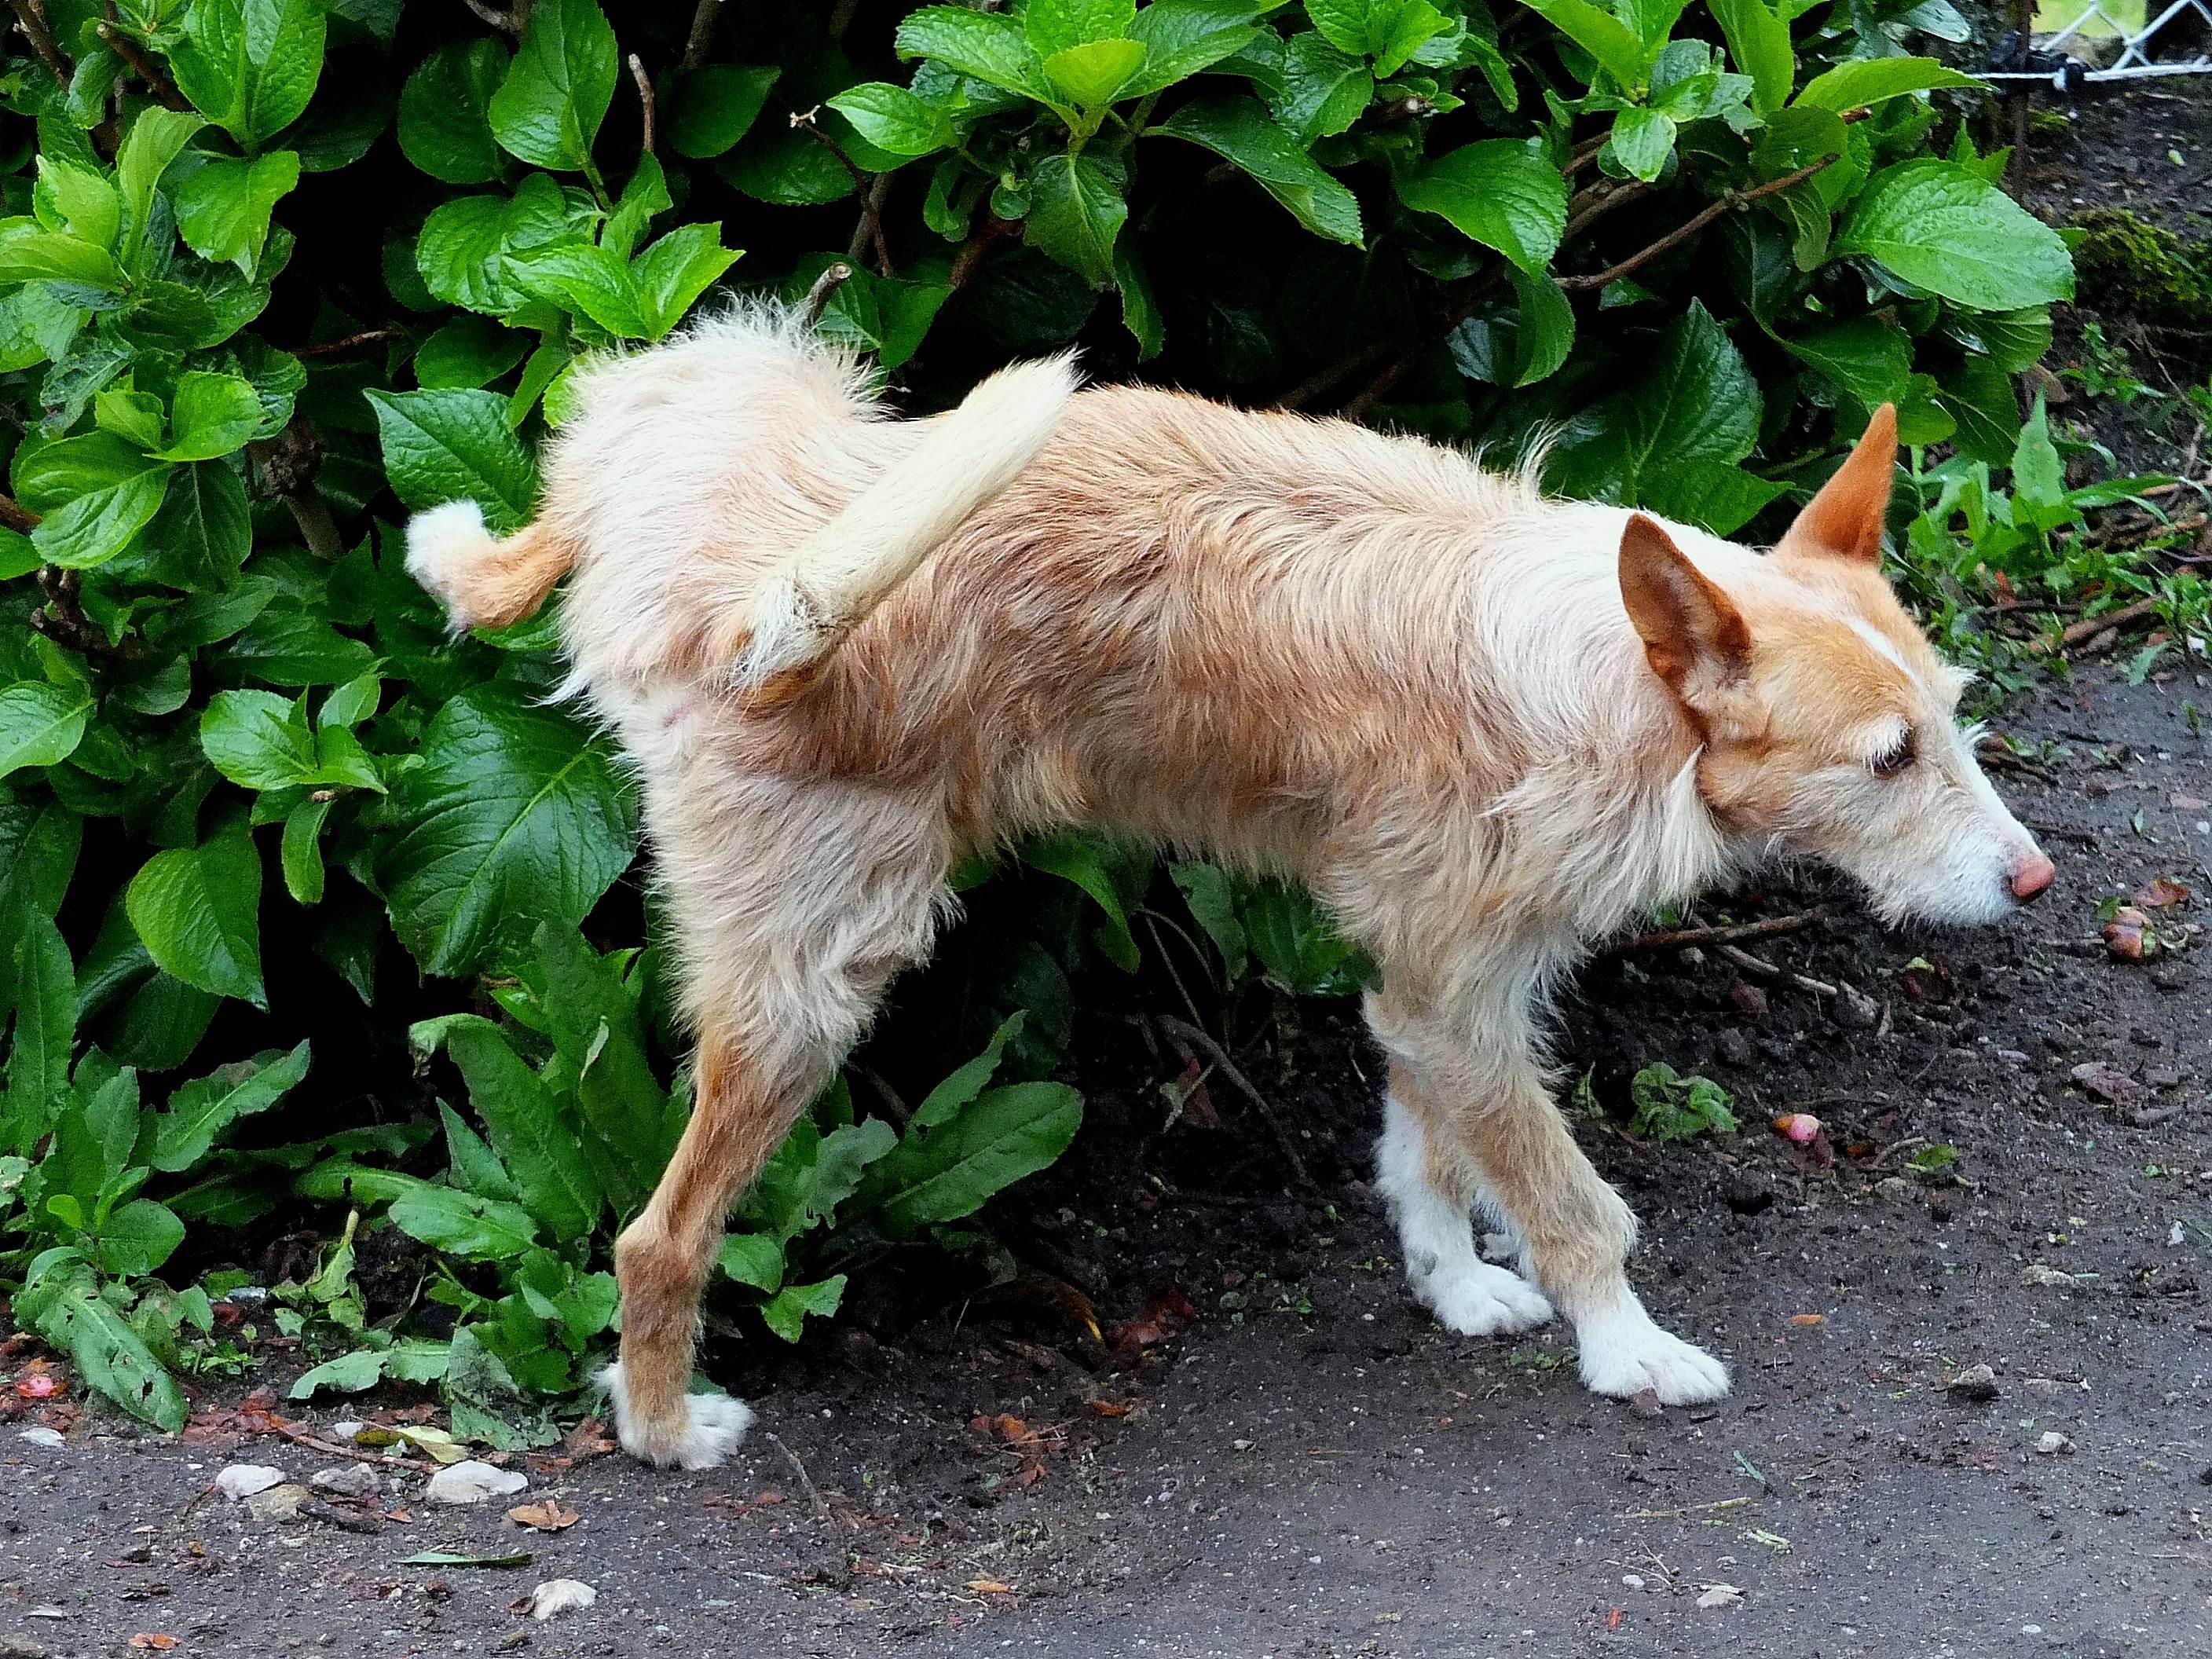
dog, mammal, vertebrate, dog breed, tobi, street dog, dog like mammal, dog breed group, ggl1gaby1fujifilmxs1animalsanimalesmacronaturenaturalezaperrosdogs